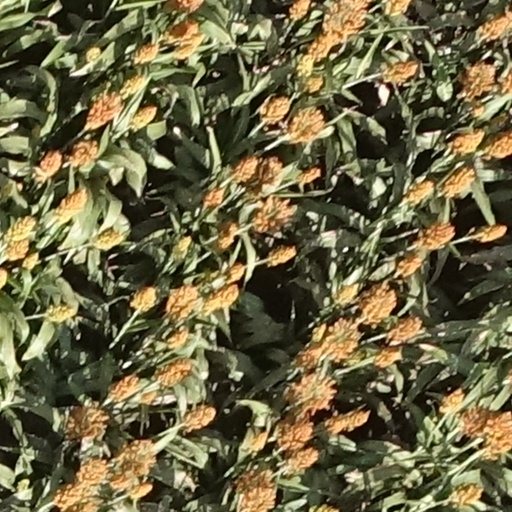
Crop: sorghum